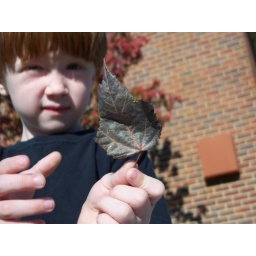
This boy has a thing for leaves...and school buses but that's not in the picture.